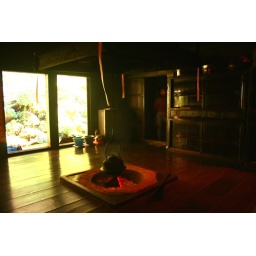
A tea pot at Yakohara house in senkei-en. Beautiful...